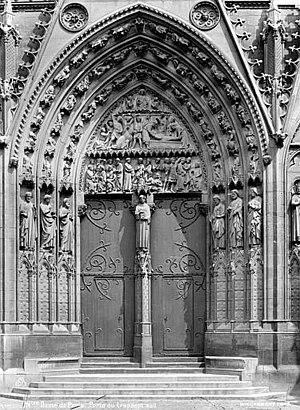
La cathédrale Notre-Dame de Paris, communément appelée Notre-Dame, est l'un des monuments les plus emblématiques de Paris et de la France. Elle est située sur l'île de la Cité et est un lieu de culte catholique, siège de l'archidiocèse de Paris, dédiée à la Vierge Marie.
Les Cathédrales est une chanson d'Anne Sylvestre d'abord sortie dans un EP en 1960, puis parue en 1961 dans l'album Anne Sylvestre chante….